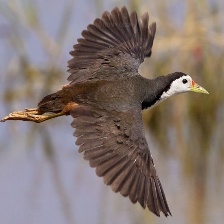
Species: WHITE BREASTED WATERHEN
Scientific name: AMAURORNIS PHOENICURUS
ImageNet parent category: european_gallinule